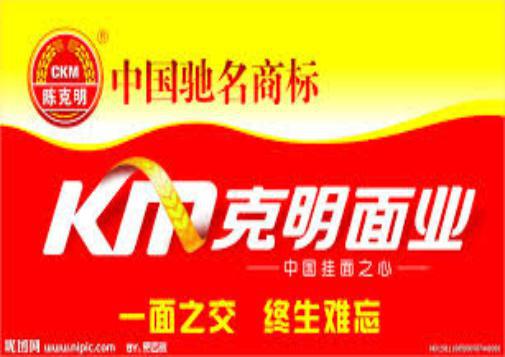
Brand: chenkeming-1
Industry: Food